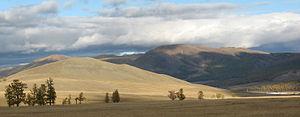
Alag-Erdene est un Sum de Mongolie dans la province de Khövsgöl.